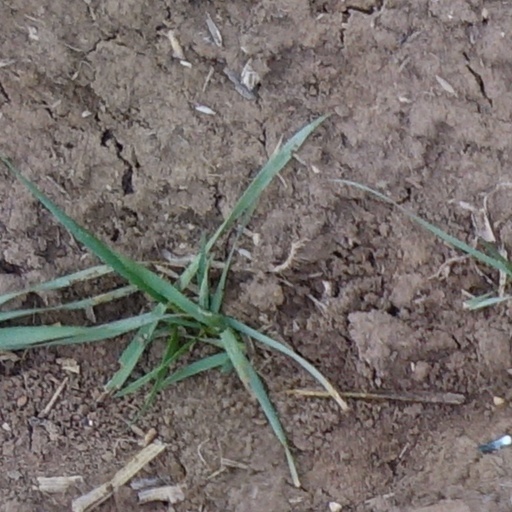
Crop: wheat